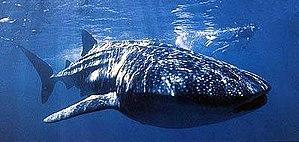
Le requin-baleine est une espèce de poissons cartilagineux, seul membre du genre Rhincodon et seule espèce actuelle de la famille des Rhincodontidae. Pouvant exceptionnellement atteindre 20 mètres de long, pour une masse de 34 tonnes, ce requin est considéré comme le plus grand poisson vivant actuellement sur Terre. Cependant, sa taille observable est en pratique généralement comprise entre 4 et 14 mètres.